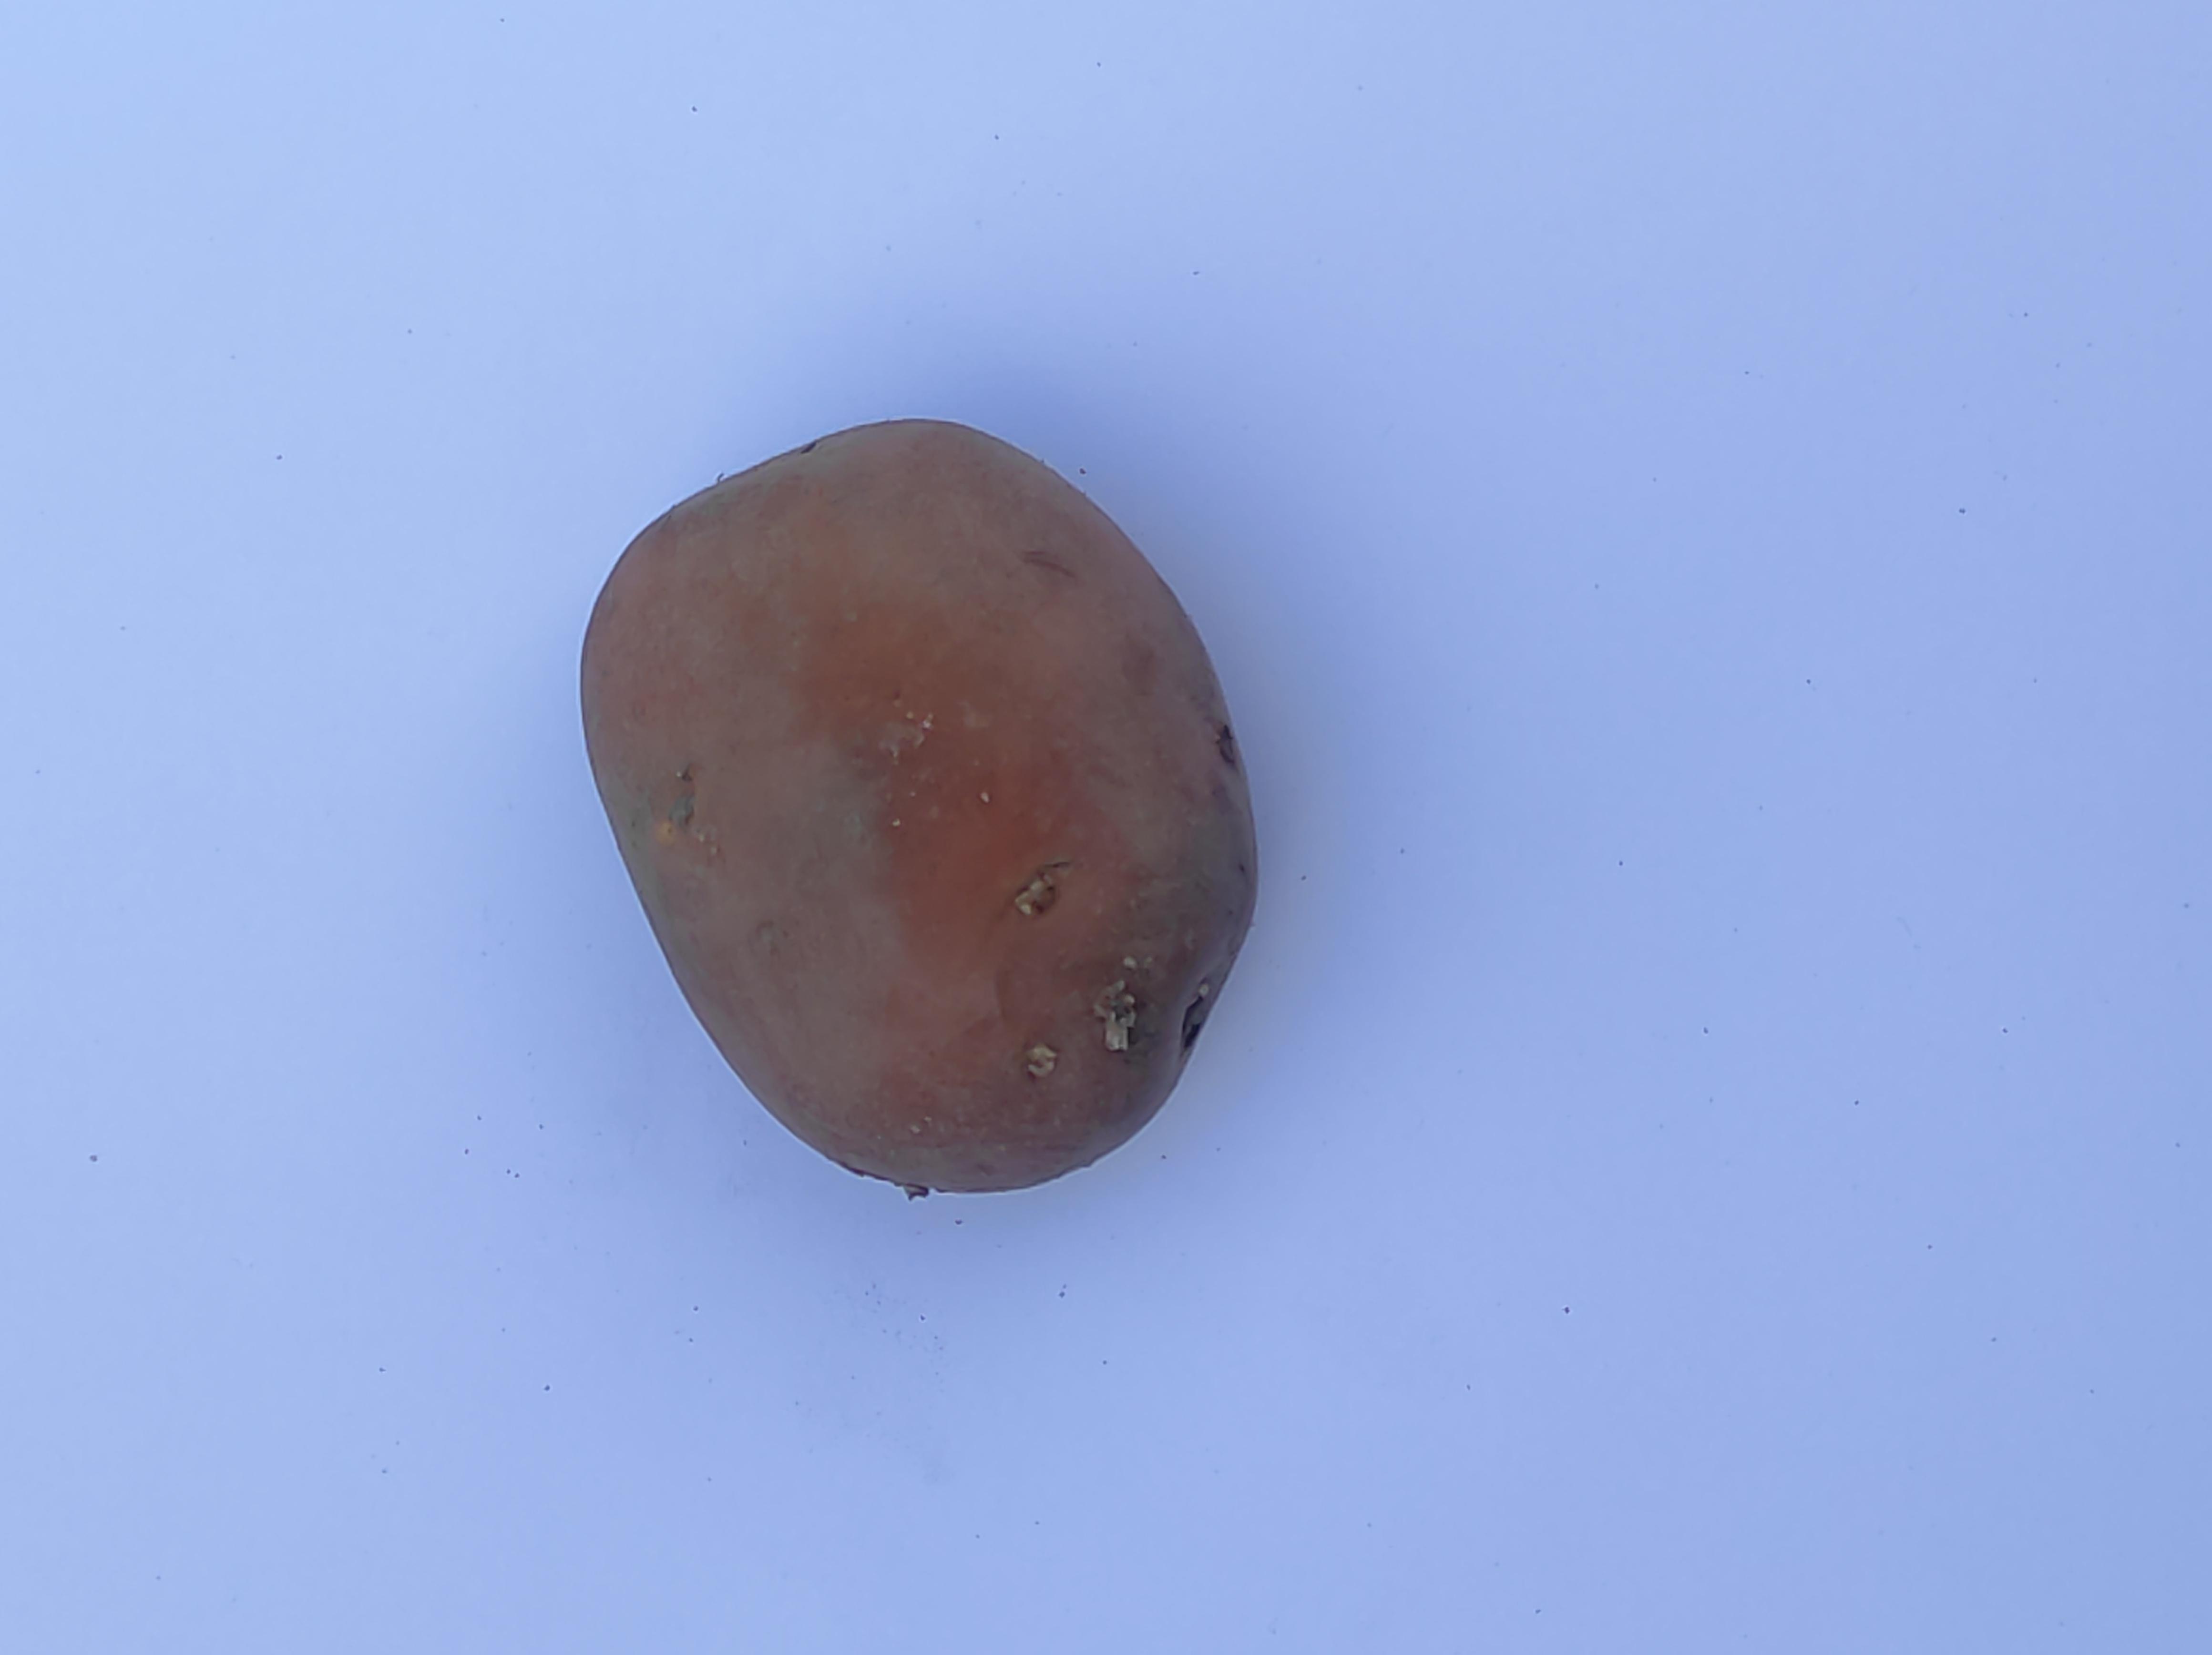
Label: Potato